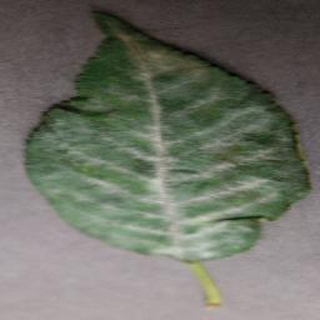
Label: cherry_powdery_mildew